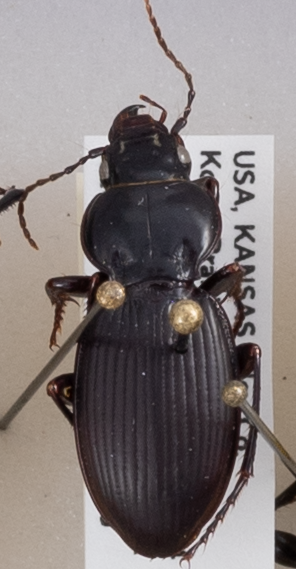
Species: Cyclotrachelus sodalis colossus
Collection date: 2020-06-15
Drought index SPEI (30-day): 0.142
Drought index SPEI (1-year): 1.038
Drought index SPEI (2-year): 1.69